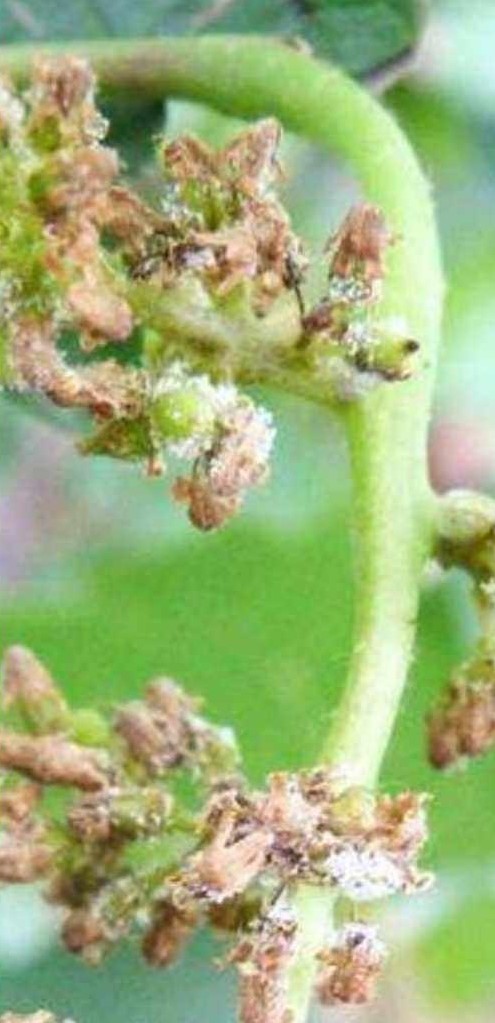
Plant: Grape
Disease: grape downy mildew